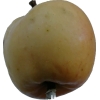
Label: Apple 14